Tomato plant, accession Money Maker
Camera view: horizontal (90 deg, fisheye); turntable rotation: 120 degrees
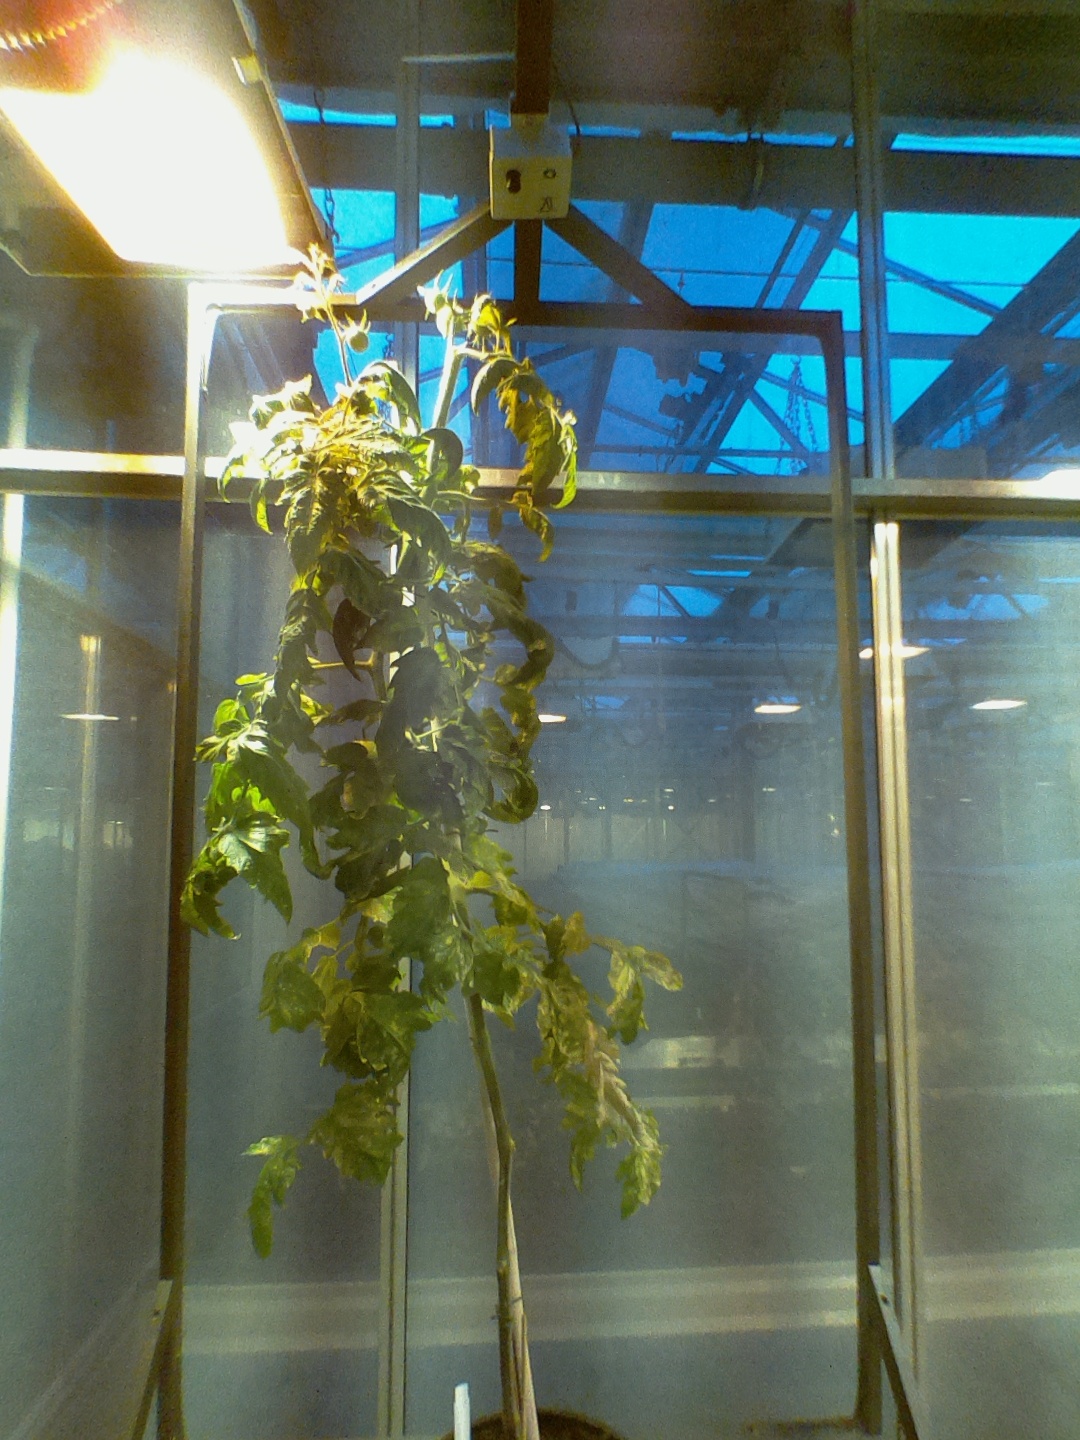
BBCH growth stage 78: 80% -90% of final fruit size